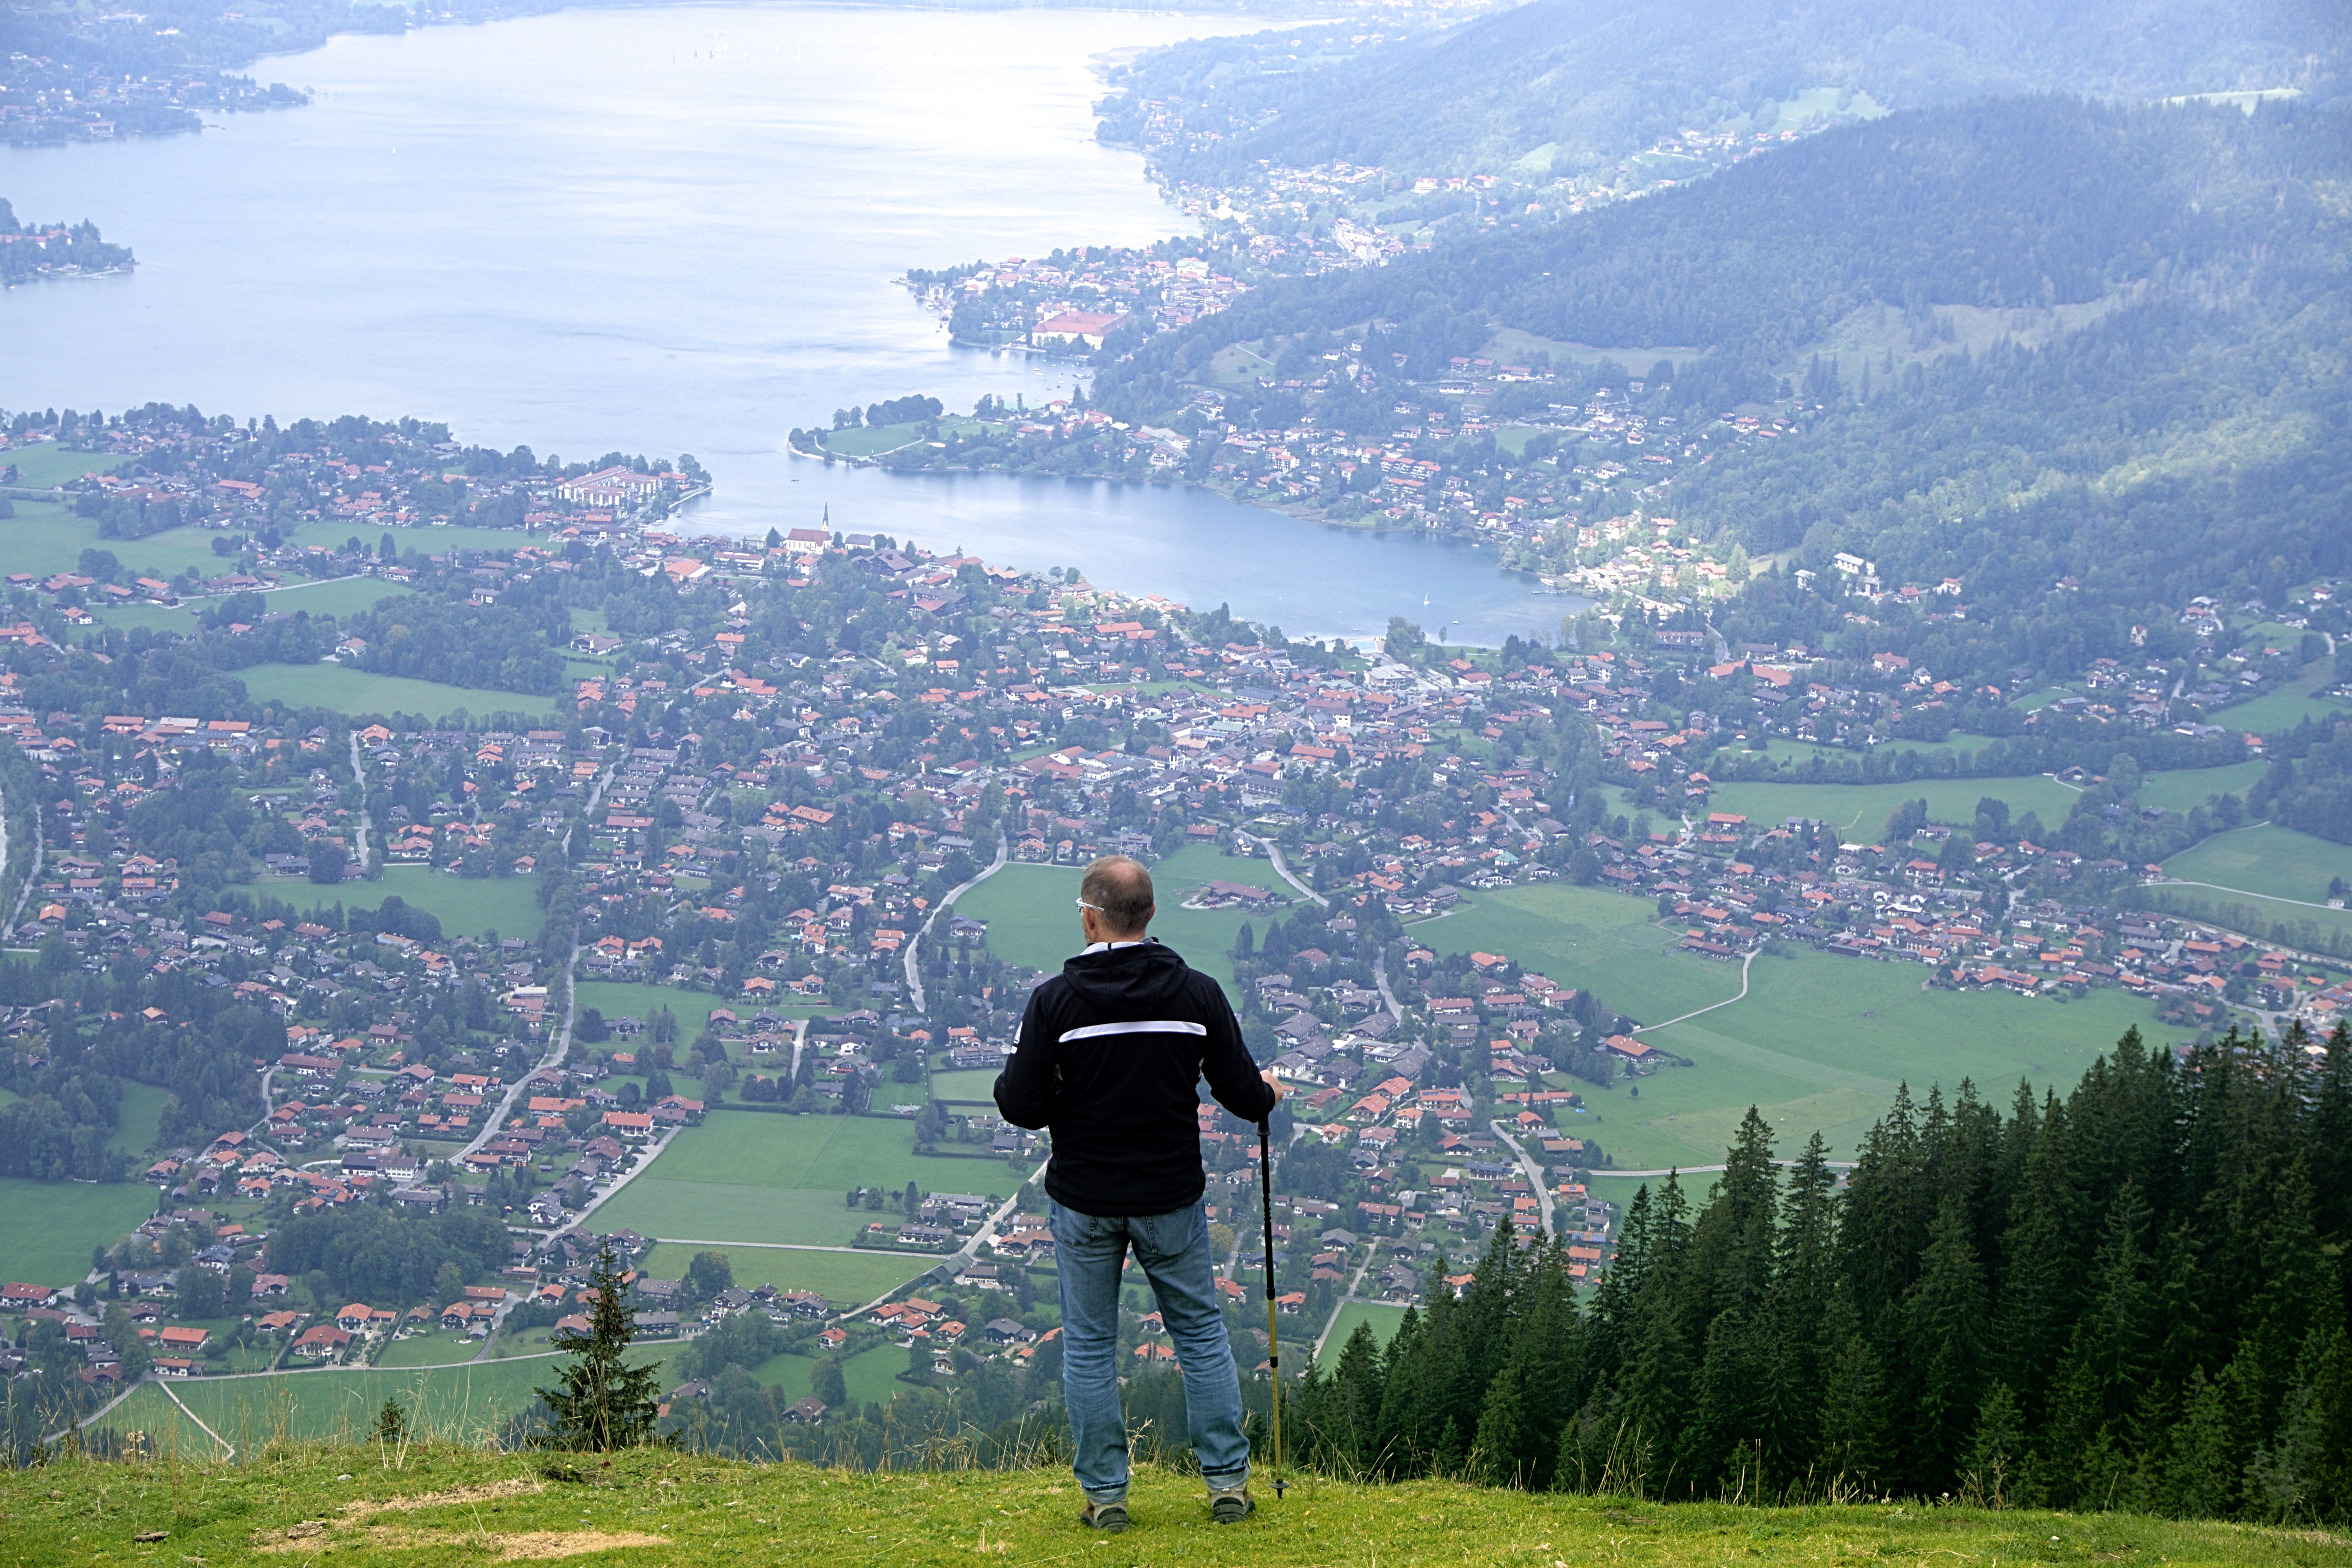
man, walking, person, mountain, hiking, meadow, hill, lake, adventure, view, mountain range, hiker, lookout, ridge, summit, sports, alps, plateau, vista, bavaria, wanderlust, top, tegernsee, atmospheric phenomenon, mountainous landforms